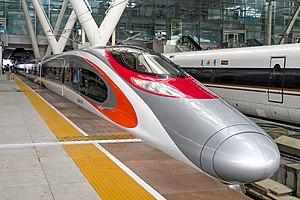
La ligne à grande vitesse Canton - Shenzhen - Hong Kong, ou LGV Guang-shen-gang est une ligne à grande vitesse de 142 km de long reliant Canton, Shenzhen et Hong Kong, en Chine.